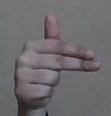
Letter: ghain